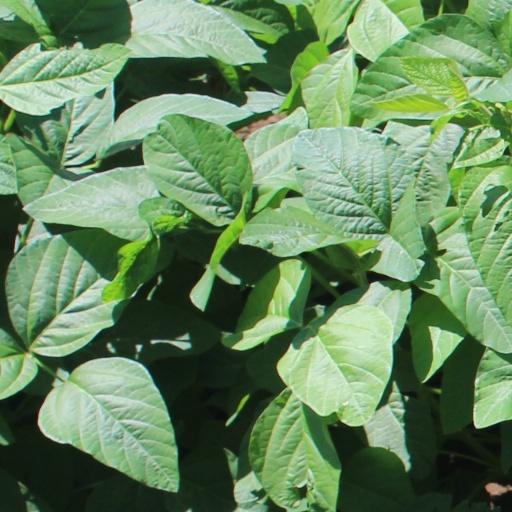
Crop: soybean